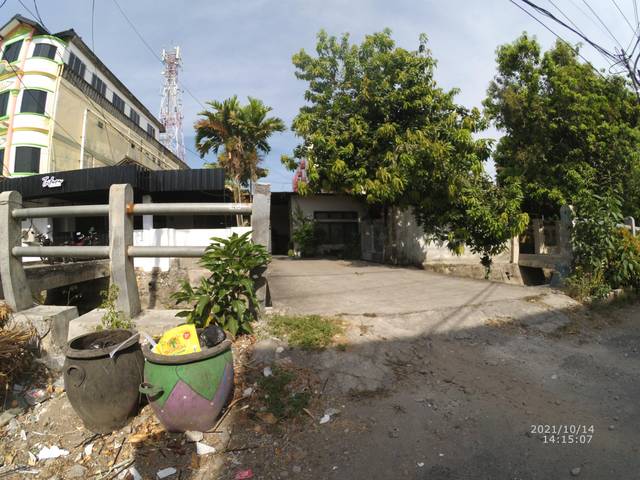
Region: Indonesia
Coordinates: -7.275, 112.761